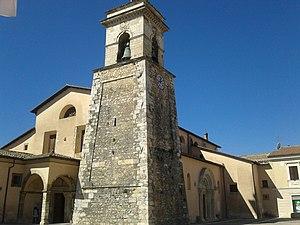
Cette liste recense les basiliques des Abruzzes, Italie.